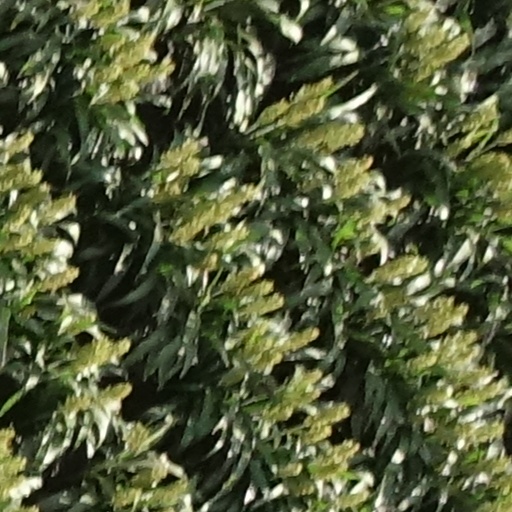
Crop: sorghum